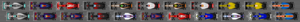
Le Grand Prix automobile de Hongrie 2016, disputé le 24 juillet 2016 sur le Hungaroring à Budapest, est la 946ᵉ épreuve du championnat du monde de Formule 1 courue depuis 1950. Il s'agit depuis 1986 de la trente-et-unième édition du Grand Prix de Hongrie comptant pour le championnat du monde de Formule 1, et de la onzième manche du championnat 2016.